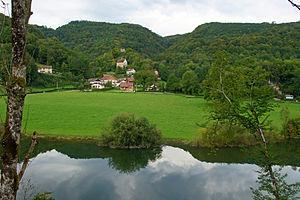
Montjoie-le-Château est une commune française située dans le département du Doubs, en région Bourgogne-Franche-Comté.